Tricastini

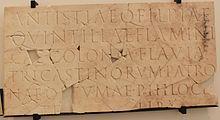
Inscription from Vasio mentioning Antistia Pia Quintilla, the flamen of the "Colonia Flavia Tricastinorum".

Both Senomagos and Barry (Aeria) were likely abandoned after the foundation of Augusta Tricastinorum by the Romans in the late 1st century BC. By the first century AD, the settlement was referred to as "Augusta Tricastinorum", then elevated to "Colonia Flavia Tricastinorum" in Flavian times.